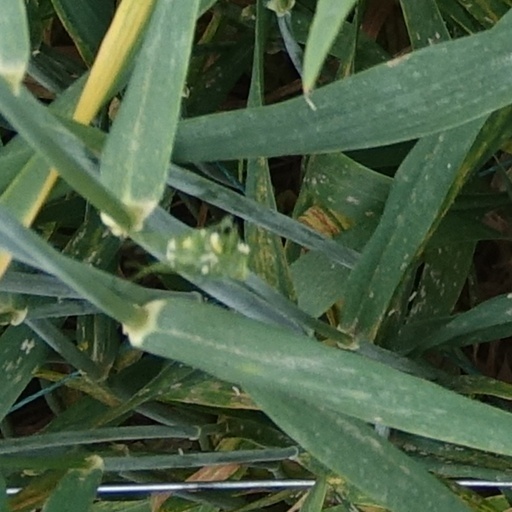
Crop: wheat